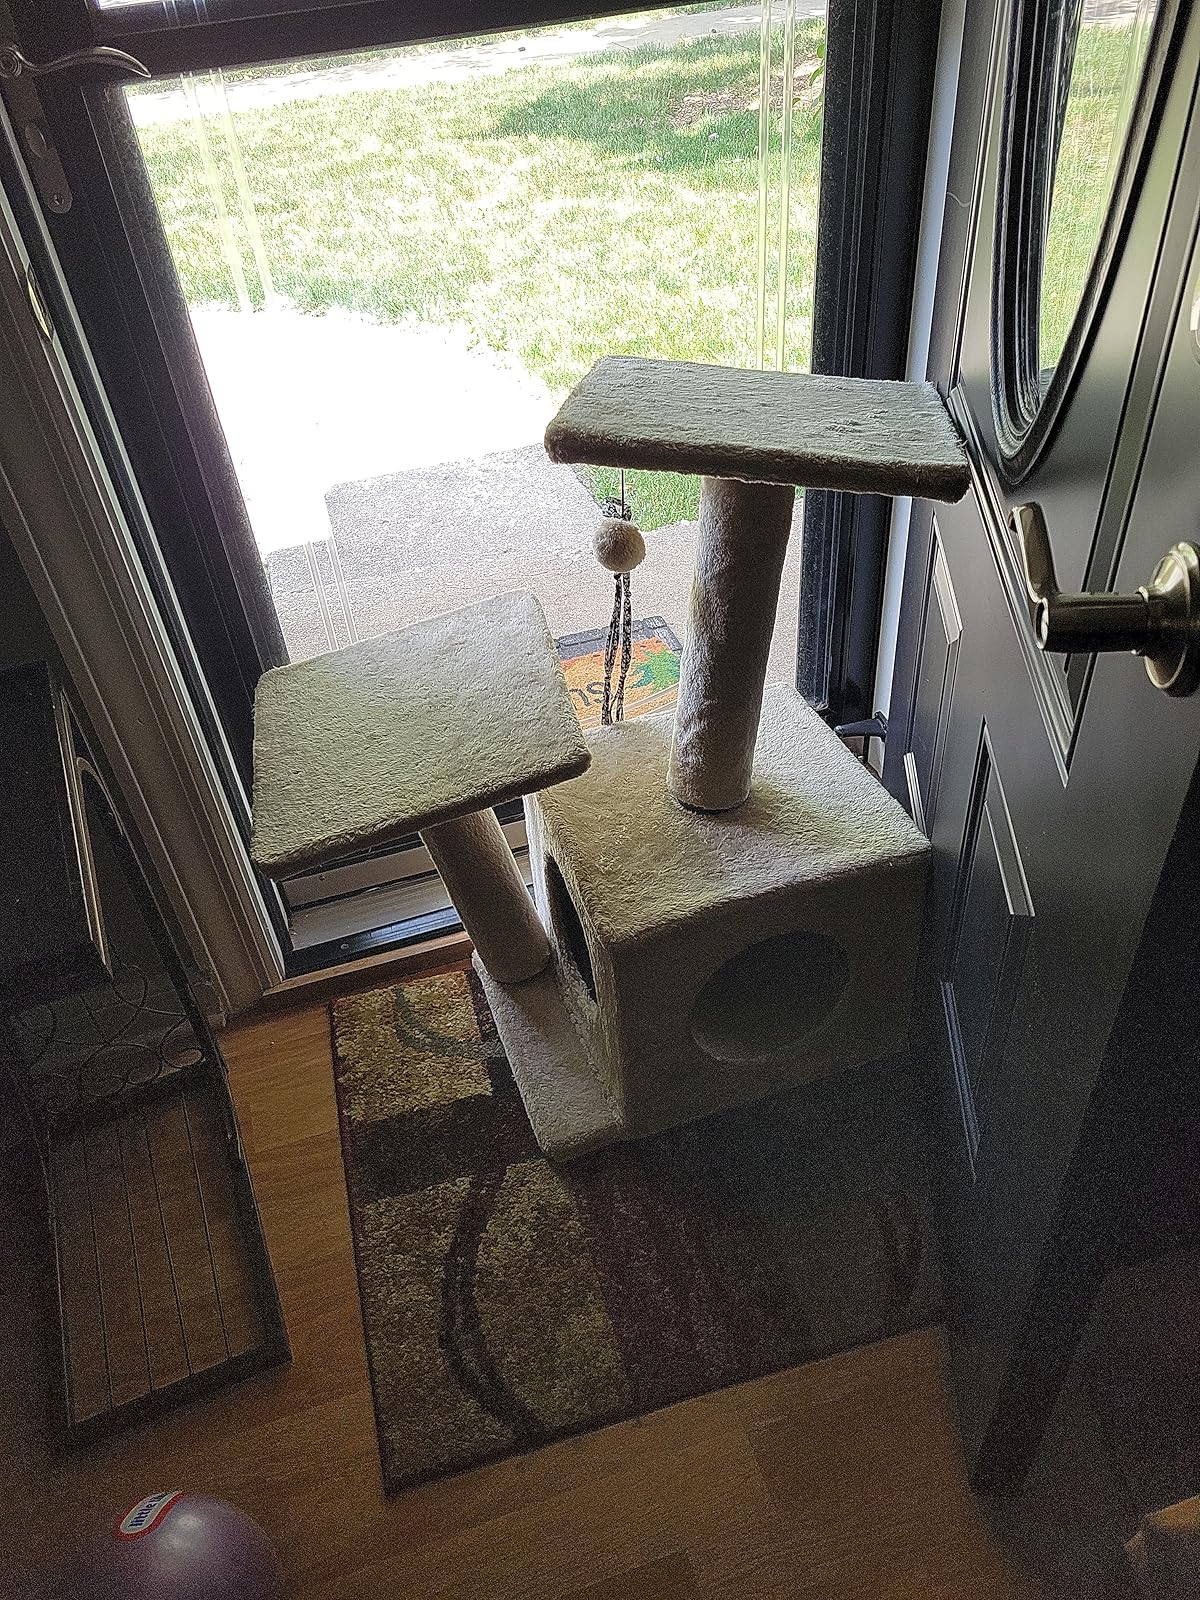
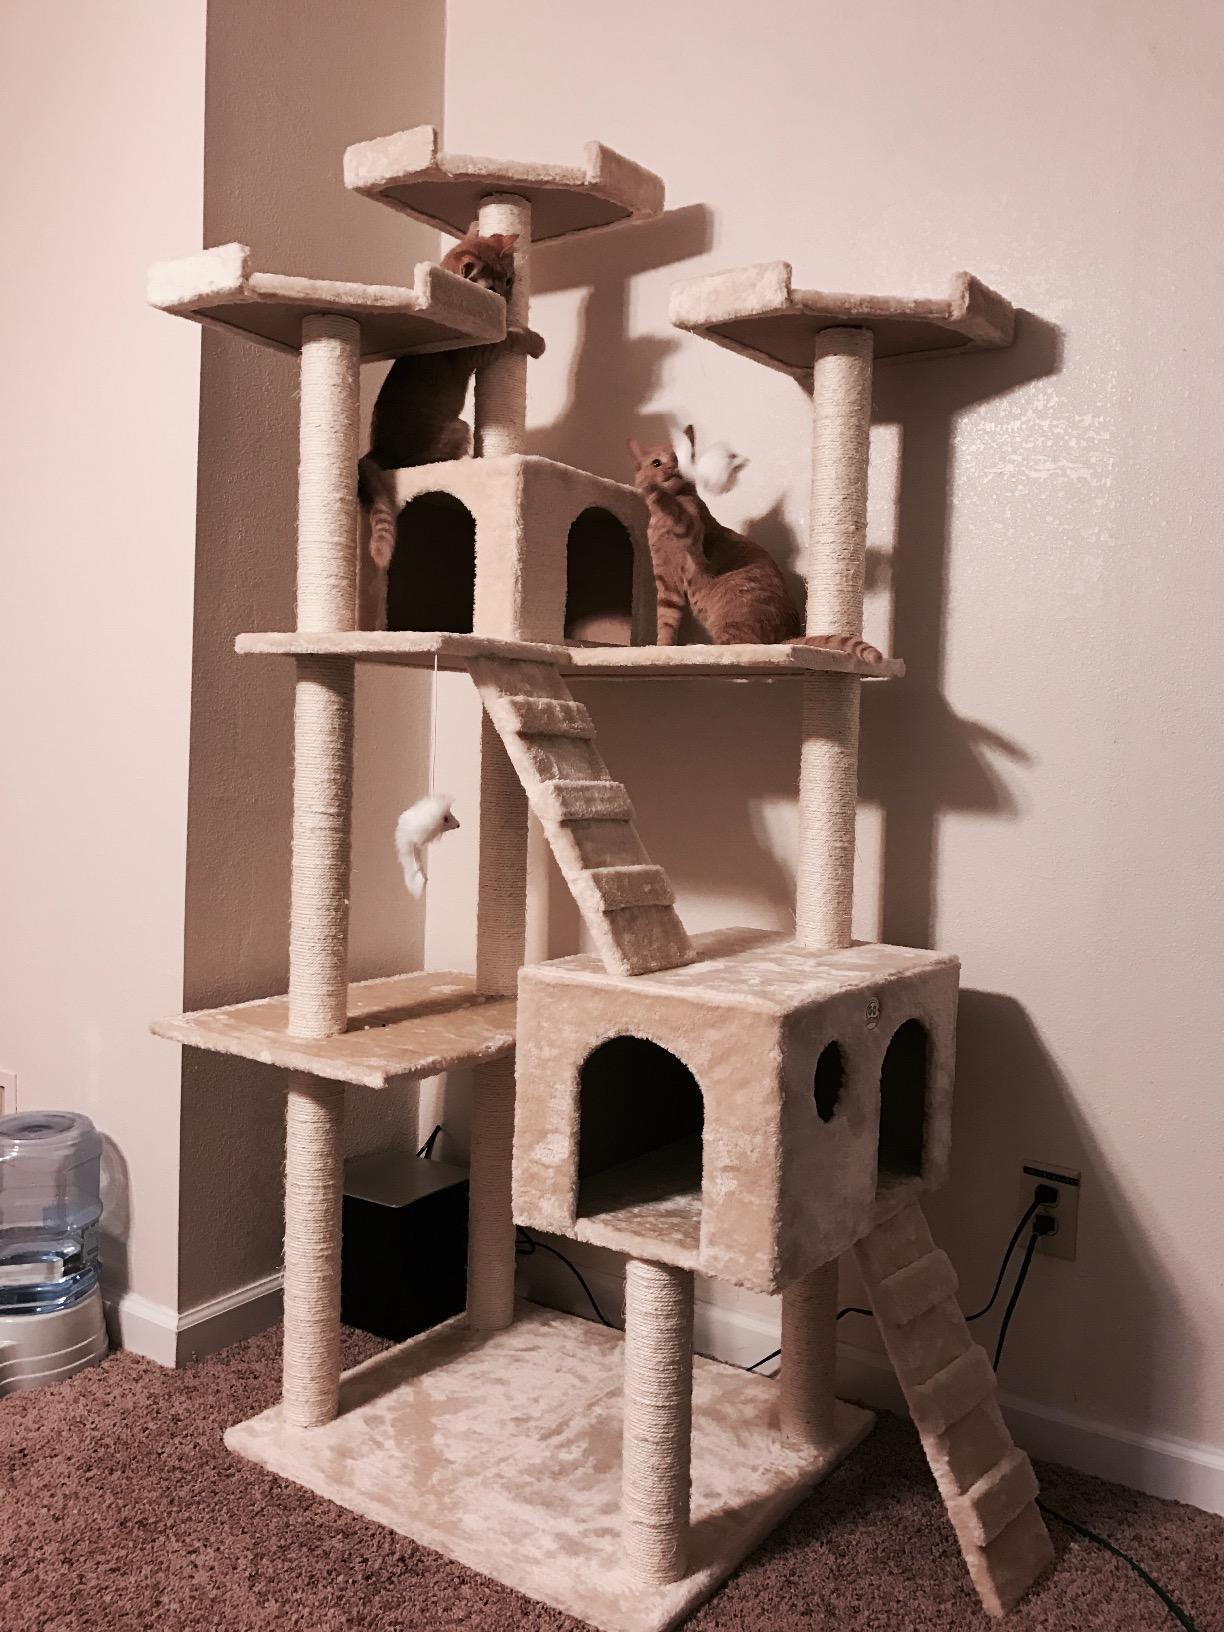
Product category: items_cat tree
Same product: no